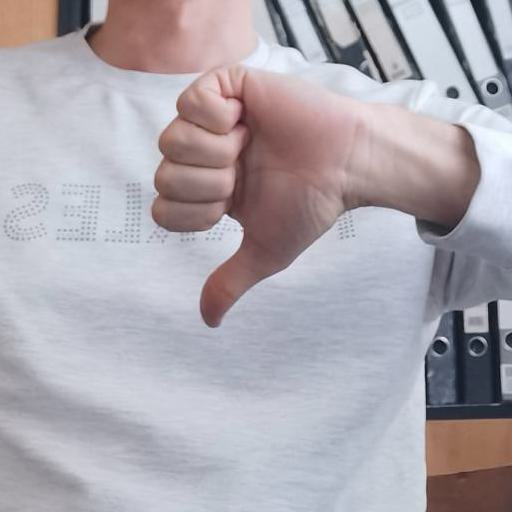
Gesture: dislike